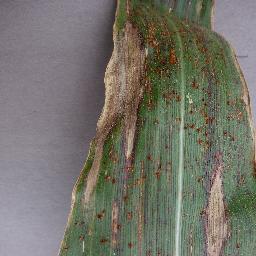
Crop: corn
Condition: (maize)_northern_blight